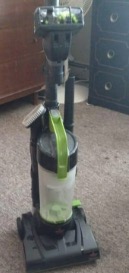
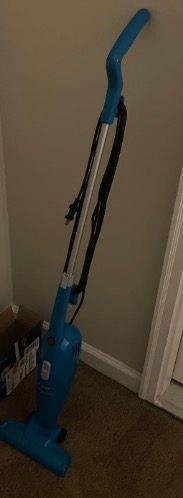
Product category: items_vacuum
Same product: no